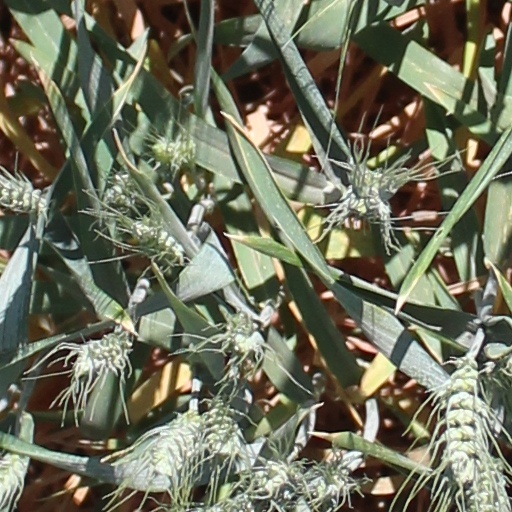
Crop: wheat